Akata Witch

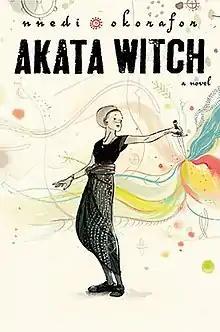
First edition

Akata Witch (retitled What Sunny Saw in the Flames in Nigeria and the UK) is a 2011 young adult fantasy novel written by Nigerian American author Nnedi Okorafor. It was nominated for the Andre Norton Award and it is the first novel in her "The Nsibidi Scripts" series; it is followed by two sequels, "Akata Warrior" (2017) and "Akata Woman" (2022).